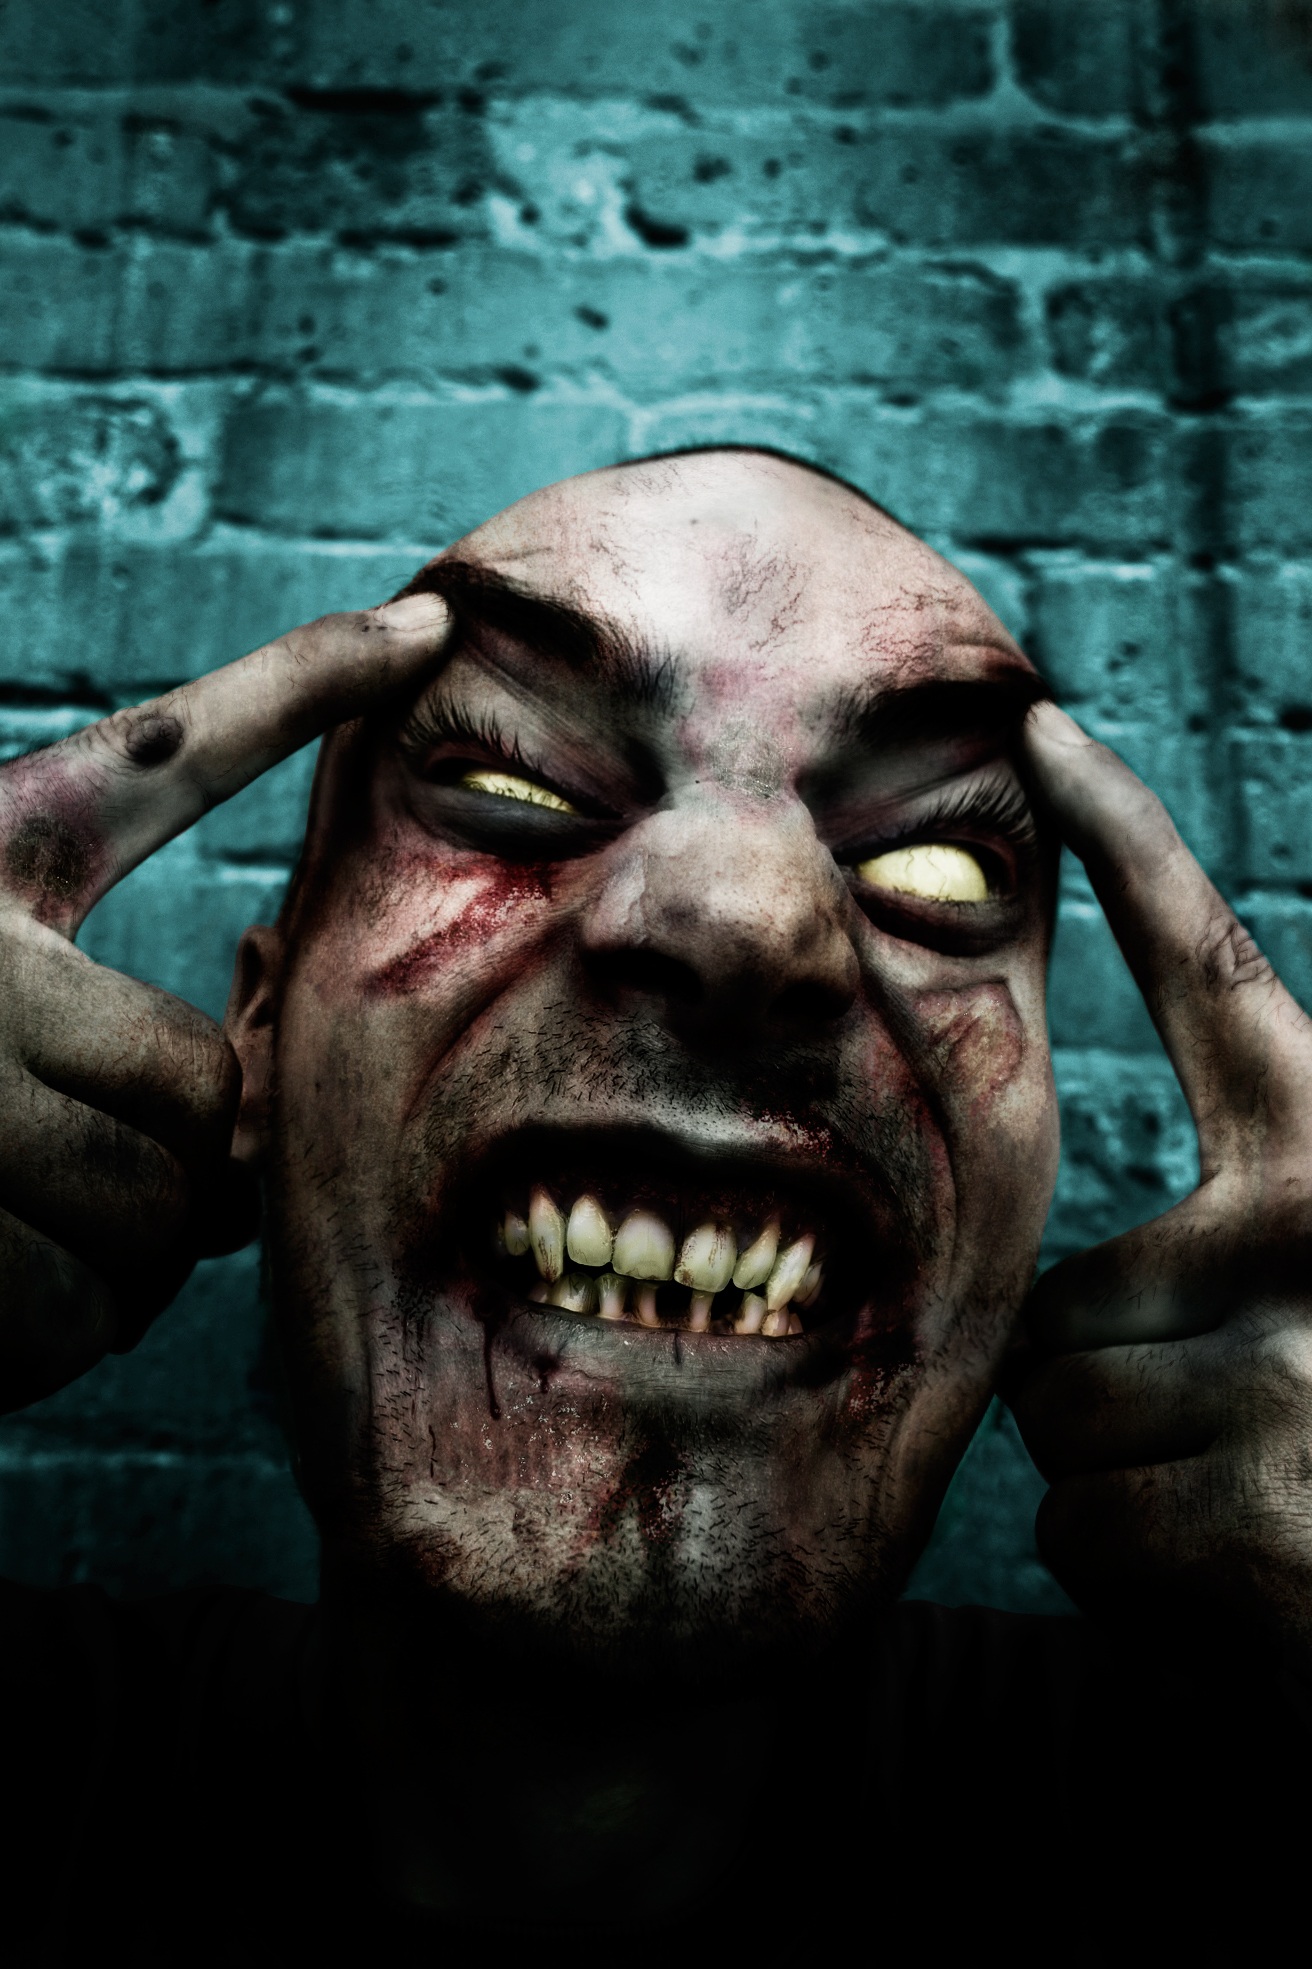
face, scary, fear, blood, zombie, fiction, head, danger, terror, horror, nightmare, undead, special effects, fictional character